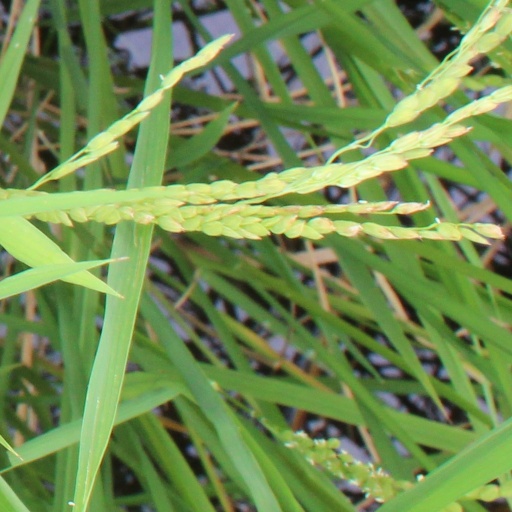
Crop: rice